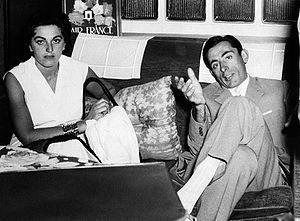
Angelo-Fausto Coppi, dit Fausto Coppi, né le 15 septembre 1919 à Castellania dans le Piémont et mort le 2 janvier 1960 à Tortone, est un cycliste italien. Professionnel de 1940 à 1959, il est considéré comme l'un des plus grands coureurs de l'histoire du cyclisme, ce qui lui vaut le surnom de « campionissimo ». Premier coureur à réaliser le doublé Tour d'Italie-Tour de France en 1949, il remporte notamment cinq Tours d'Italie, deux Tours de France, cinq Tours de Lombardie, trois Milan-San Remo, un Paris-Roubaix, une Flèche wallonne, quatre Championnats d'Italie sur route et trois championnats du monde : un sur route et deux en poursuite. Il détient également le record de l'heure de 1942 à 1956. Sa carrière a été marquée par sa rivalité avec Gino Bartali. Coureur complet, son palmarès compte des victoires majeures dans différents types de compétition, sur route et sur piste. Il a acquis nombre de victoires au bout de longues échappées solitaires.